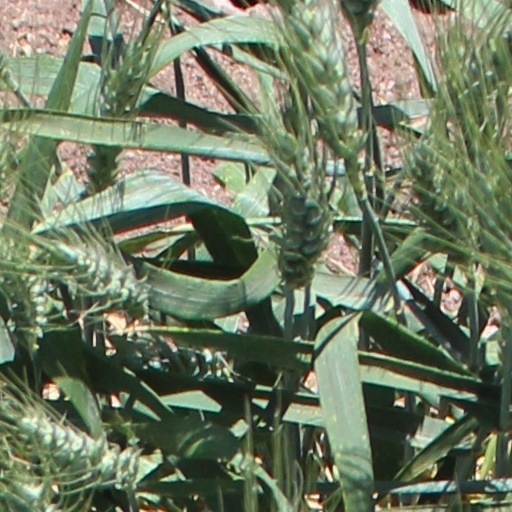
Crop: wheat